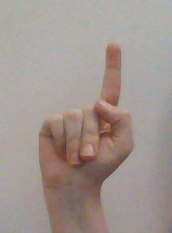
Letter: bb